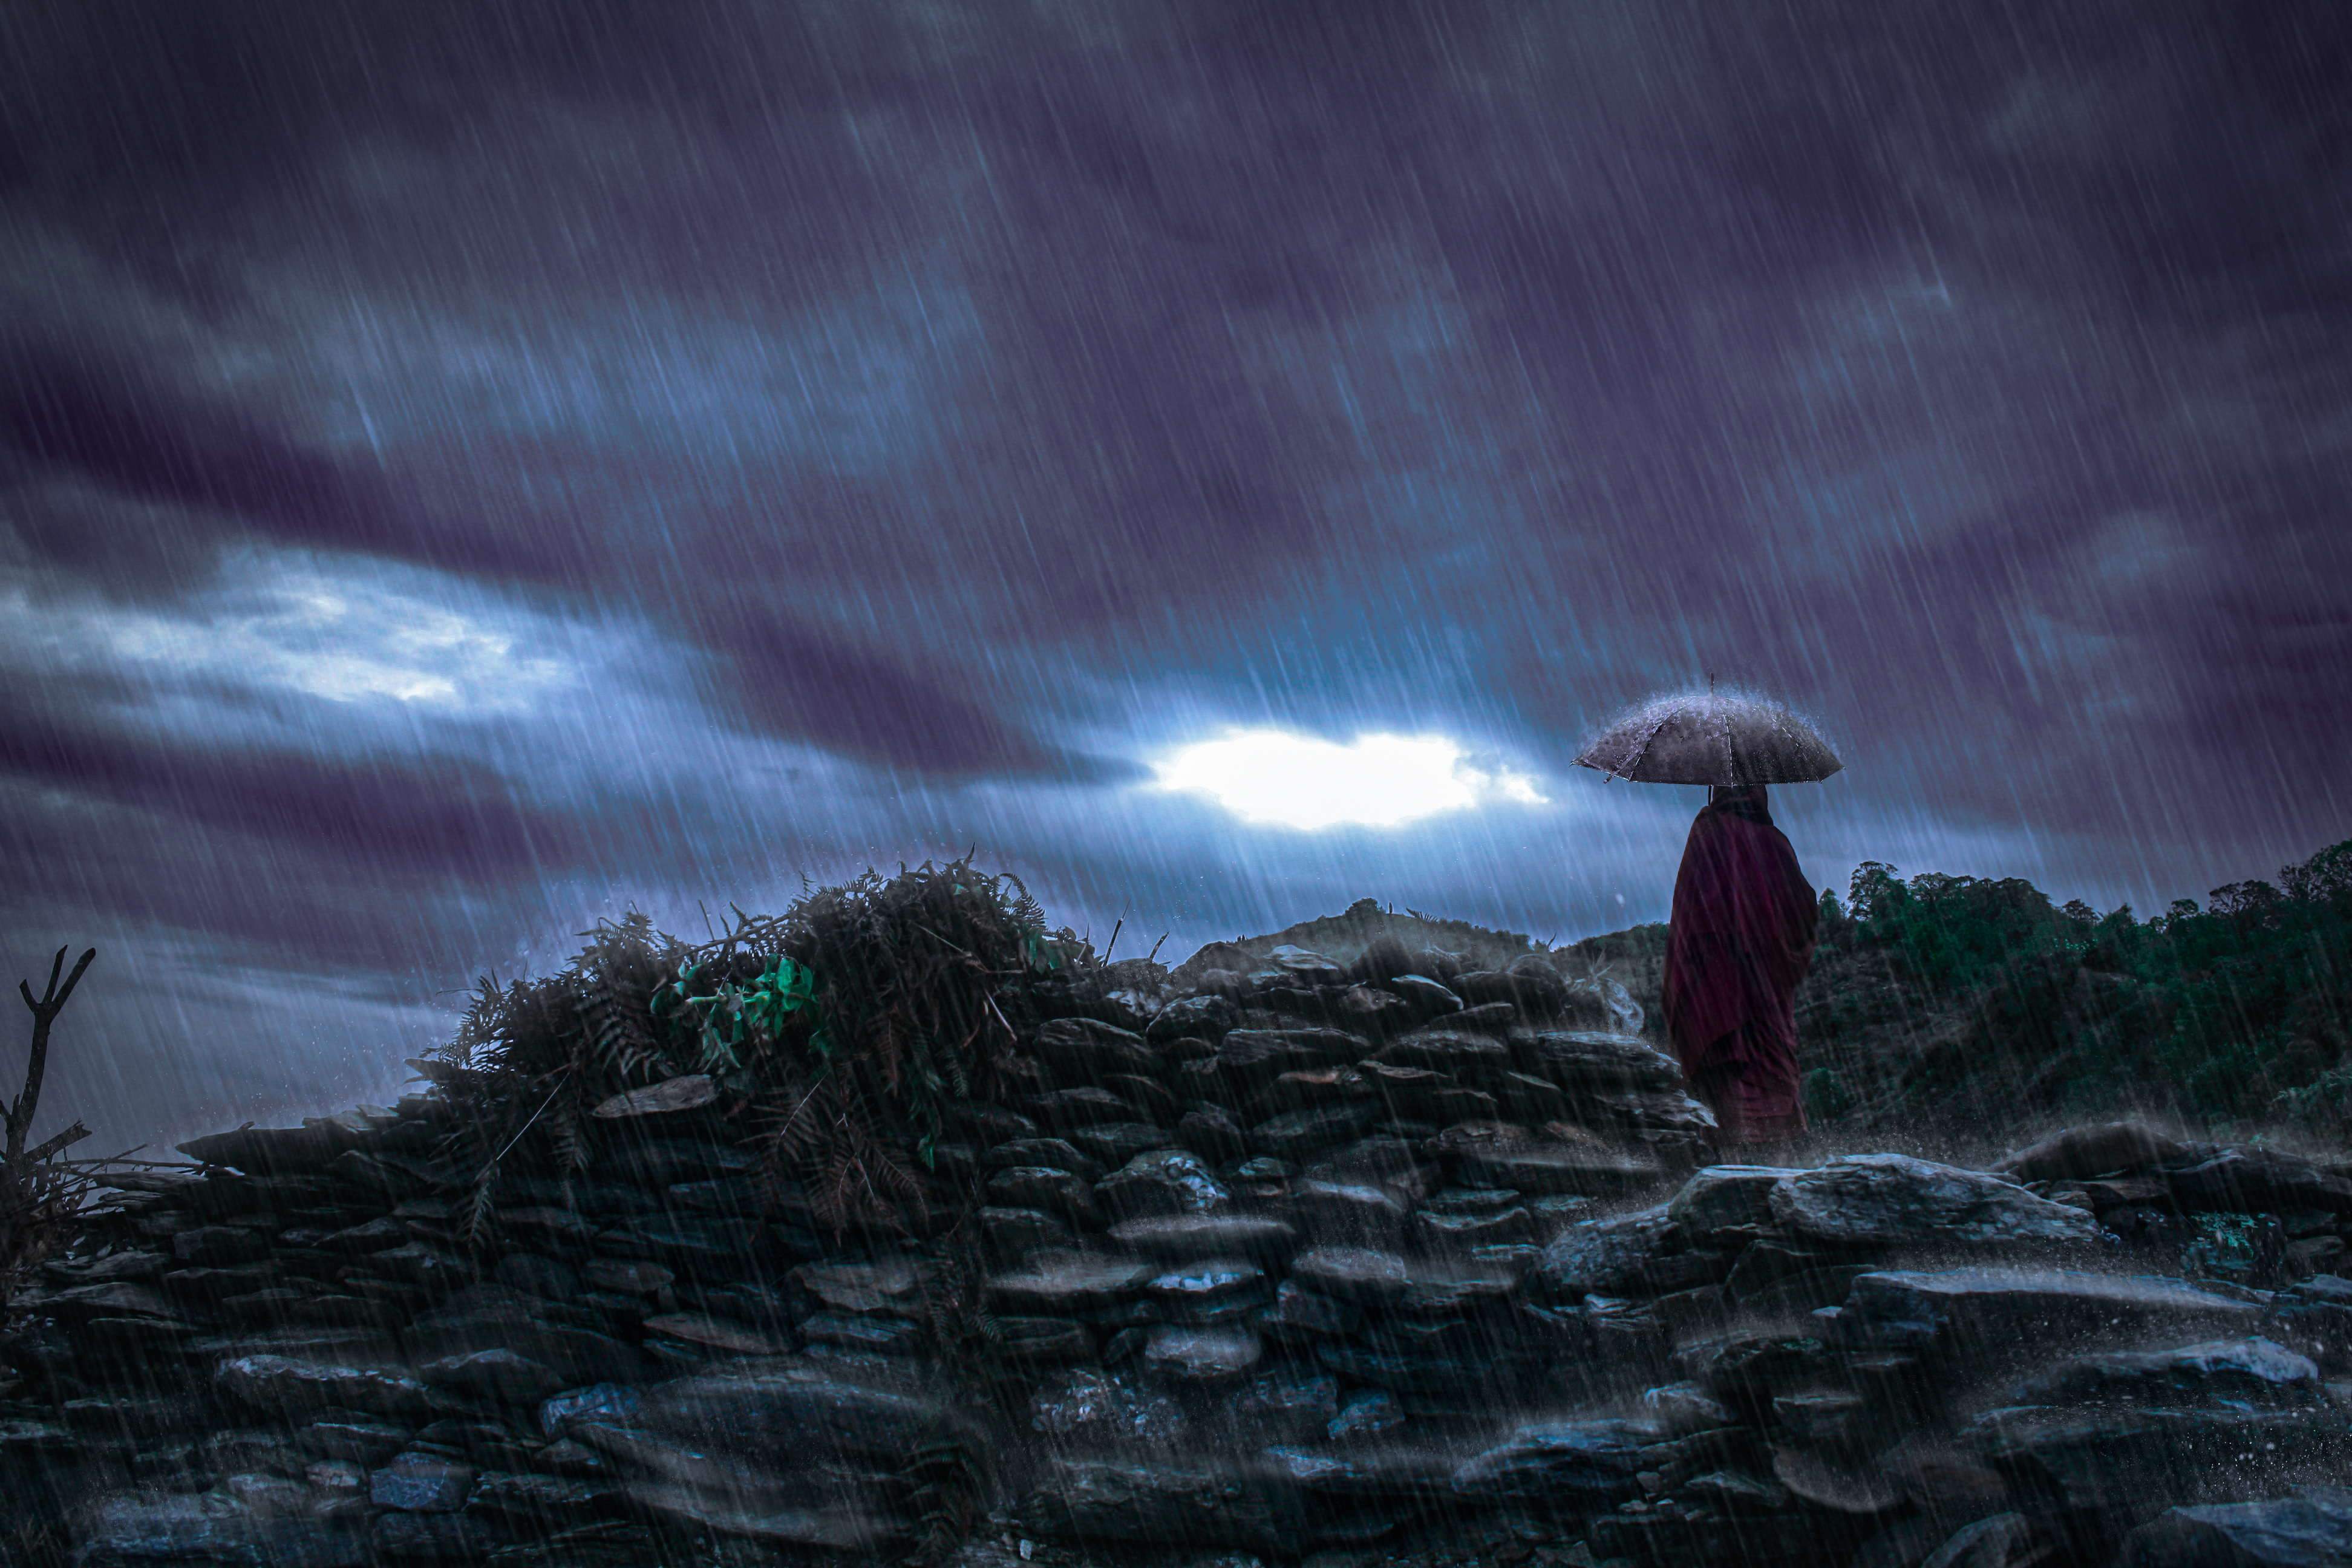
rain, raining, monk, cloud, sky, atmosphere, plant, natural landscape, cumulus, tree, horizon, landscape, astronomical object, dusk, moonlight, midnight, space, darkness, hill, forest, mountain, meteorological phenomenon, wilderness, mountain range, soil, wind, rock, grassland, evening, ocean, ridge, volcanic landform, night, summit, dawn, fungus, wave, types of volcanic eruptions, massif, sea, tundra